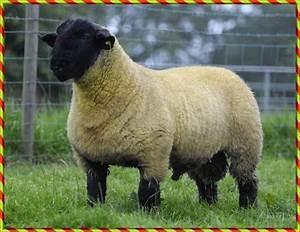
sheep